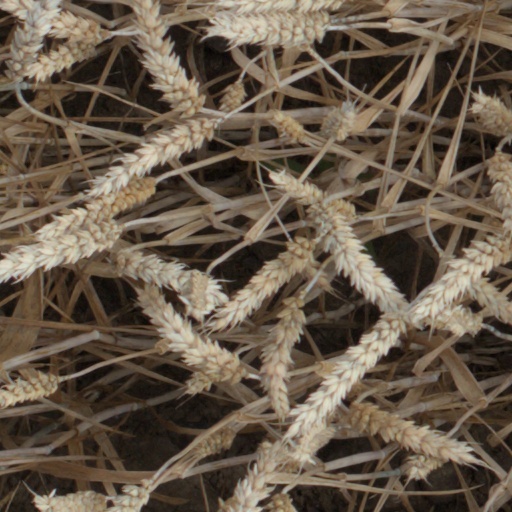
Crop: wheat